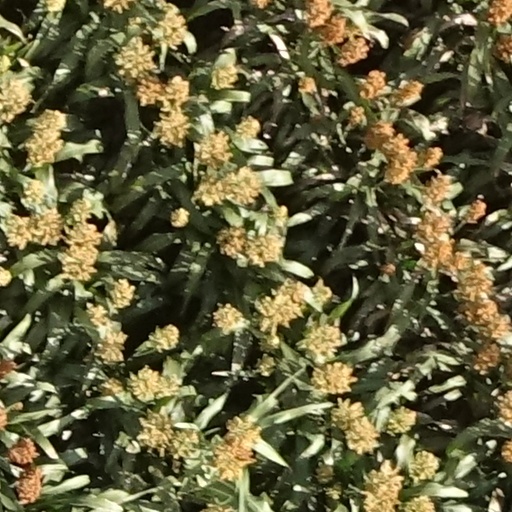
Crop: sorghum